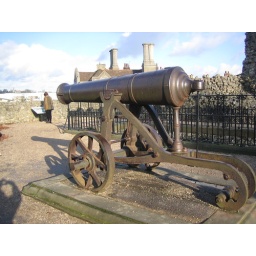
The gun looks as if it is pointing at the lady by the river.Taken from near the river and the castle at Rochester